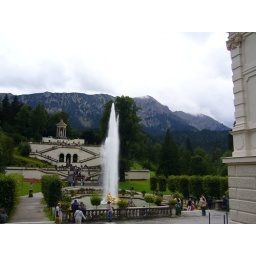
King Ludwig's fountain with pressure supplied by the water running down the mountain